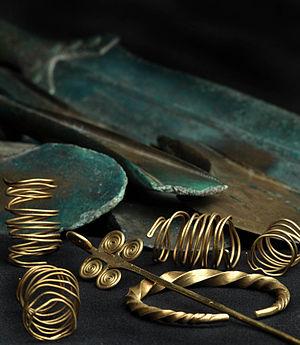
Le musée rhénan de Trèves est l'un des principaux musée archéologiques d'Allemagne. Ses collections s'étendent de la Préhistoire au Baroque en passant par l'occupation romaine et le Moyen Âge ; mais c'est surtout au passé romain de la plus vieille ville d'Allemagne que se consacre cet établissement.